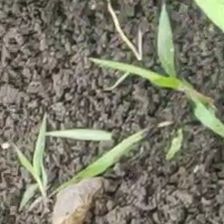
Weed species: Digitaria_SP_(Digitaria Sanguinalis )